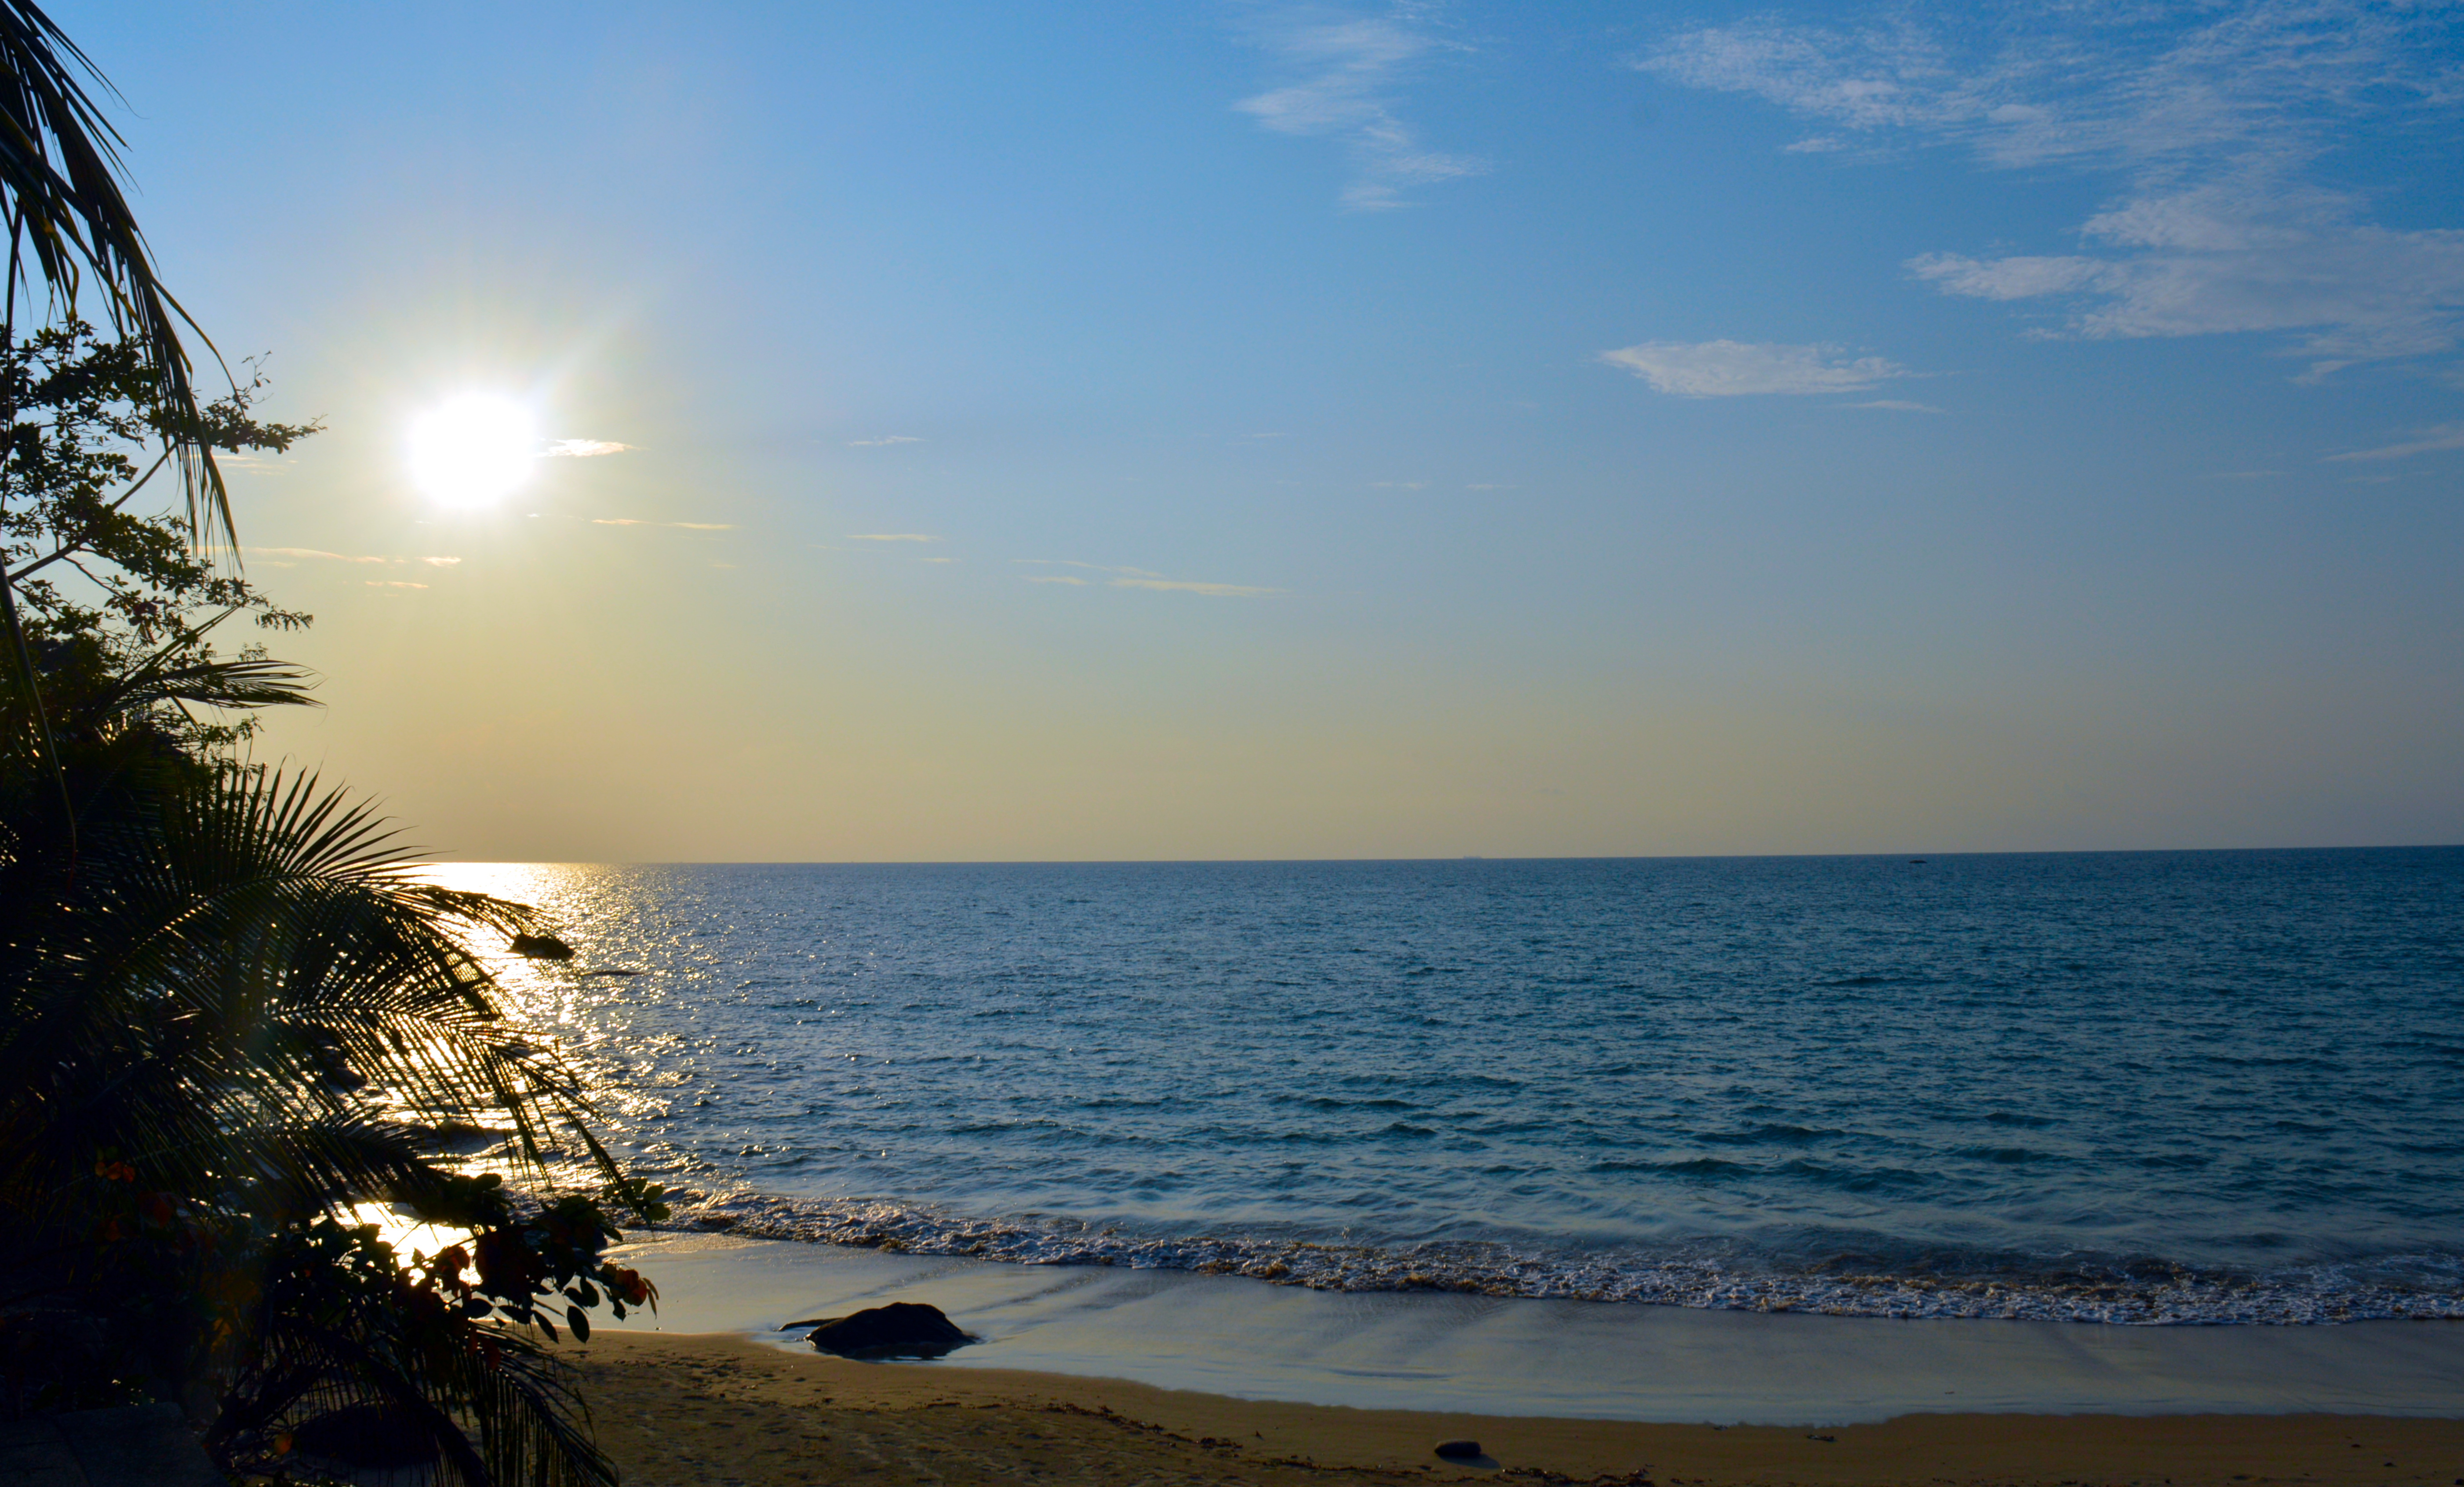
sunset, evening, sky, nature, landscape, dusk, mood, afterglow, romantic, sea, atmosphere, atmospheric, body of water, horizon, ocean, water, beach, shore, coast, cloud, tree, morning, sunlight, wave, sun, vacation, calm, coastal and oceanic landforms, sand, wind wave, sound, sunrise, bay, tropics, tourism, astronomical object, terrain